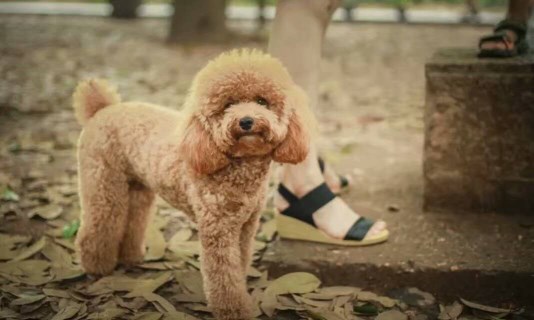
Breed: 7449-n000128-teddy